Prepayment for service

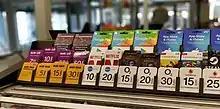
Range of prepaid service cards in a German supermarket

Prepaid refers to goods and services paid for in advance. Examples include postage stamps, attorneys, tolls, public transit cards like the Greater London Oyster card, pay as you go cell phones, and stored-value cards such as gift cards and preloaded credit cards.